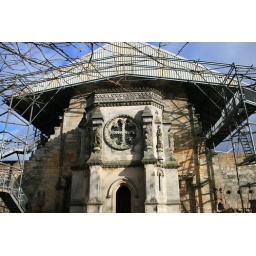
The roof thing protects it from water damage as it was in danger of collapse